Slitheen

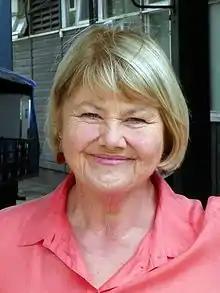
Annette Badland (pictured) portrayed Blon Fel-Fotch Pasameer-Day Slitheen in the series.

Writer and then-showrunner Russell T Davies, while writing "Aliens of London" and "World War Three", was inspired by the BBC2 serial "Edge of Darkness". Wanting to do a "Doctor Who"-themed take on the serial, he conceived the idea of an alien criminal family, which was also partially inspired by the Aubertide family, who had appeared in the "Doctor Who" spin-off novel "Human Nature". Davies put emphasis on the fact the Slitheen had to be "big and green". Wanting to make the Slitheen appealing to children, he made them fart while disguised, and additionally gave them a gimmick children could easily mimic, which became the motion of the Slitheen unzipping their skin suits via a zipper on their foreheads.